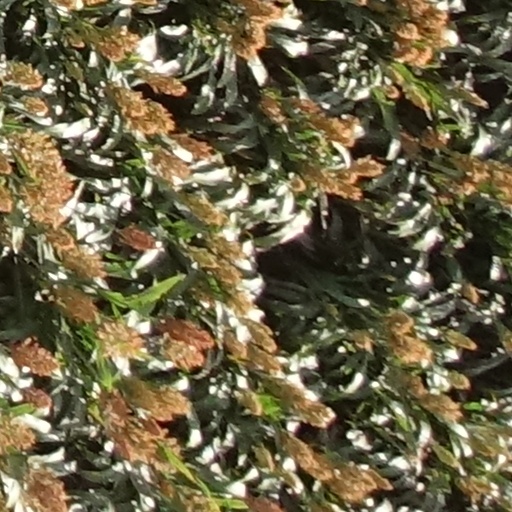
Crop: sorghum